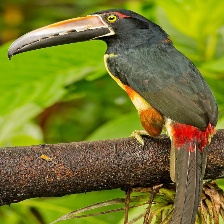
Species: COLLARED ARACARI
Scientific name: PTEROGLOSSUS TORQUATUS
ImageNet parent category: toucan